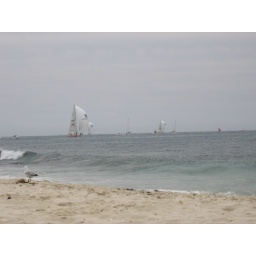
Lazy Near Year's Day: sitting on the beach in front of teh hotel watching the boats go by...